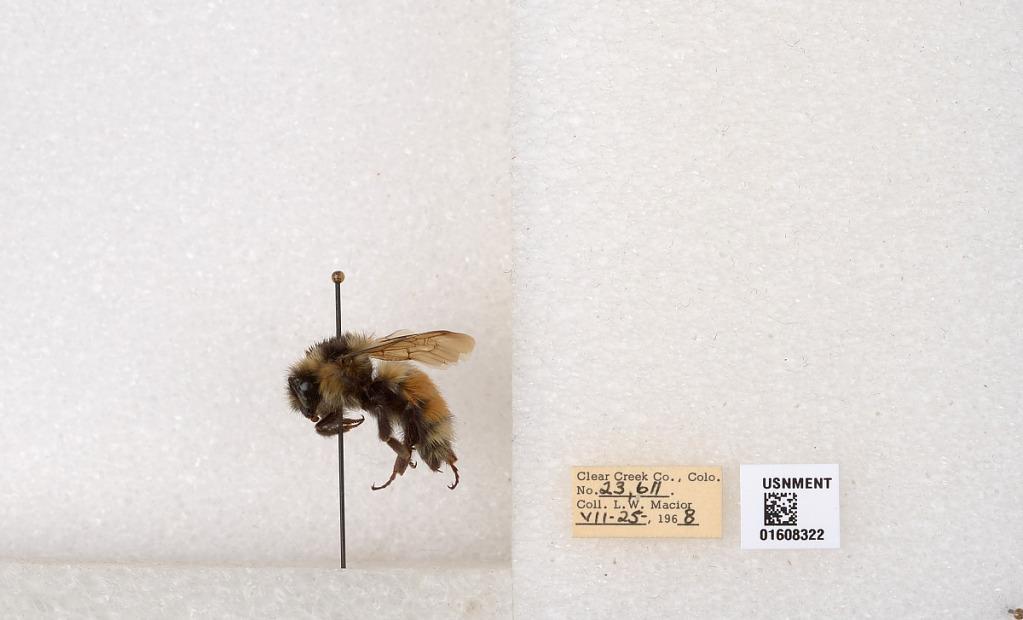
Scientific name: Bombus (Pyrobombus) sylvicola Kirby
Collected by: L. Macior
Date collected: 1968-7-25
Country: United States
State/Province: Colorado
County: Clear Creek
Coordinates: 39.6891, -105.644